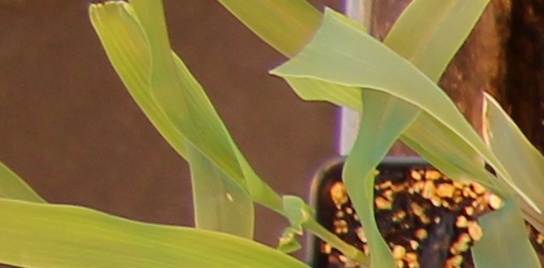
Label: Corn